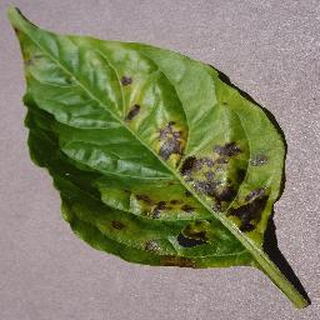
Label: bell_pepper_bacterial_spot